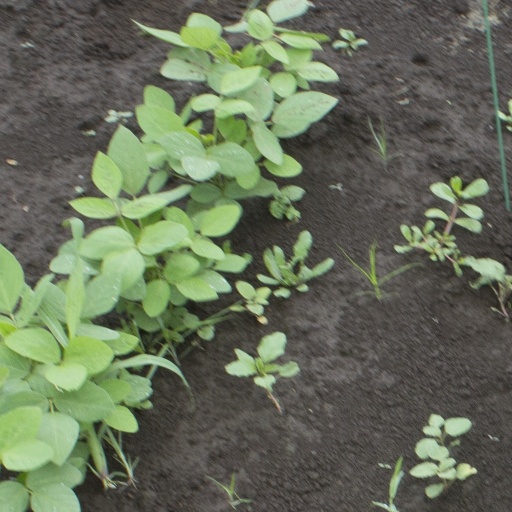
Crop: soybean